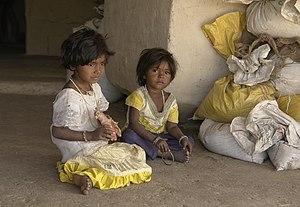
Jeunes filles indiennes, district de Raisen, Madhya Pradesh, Inde.